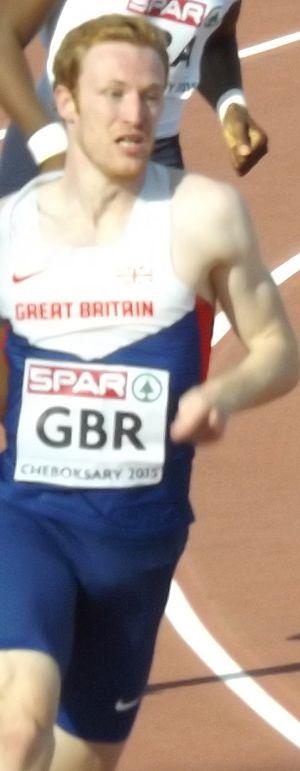
Jarryd Dunn est un athlète britannique, spécialiste du 400 m.